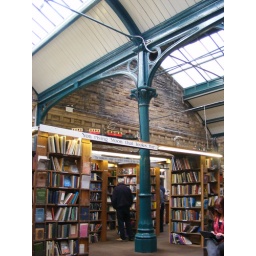
Model train running around Barter Books, Alnwick